Tates Locke

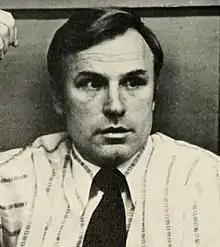
Locke at Clemson in 1975

Taylor "Tates" Locke (February 25, 1937 – May 15, 2024) was an American basketball coach. He was described by Rick Telander in the March 8, 1982, issue of "Sports Illustrated" as being "as high-strung, aggressive and gung-ho over college coaching as anyone has ever been." He died in Jacksonville, Florida, on May 15, 2024, at the age of 87.